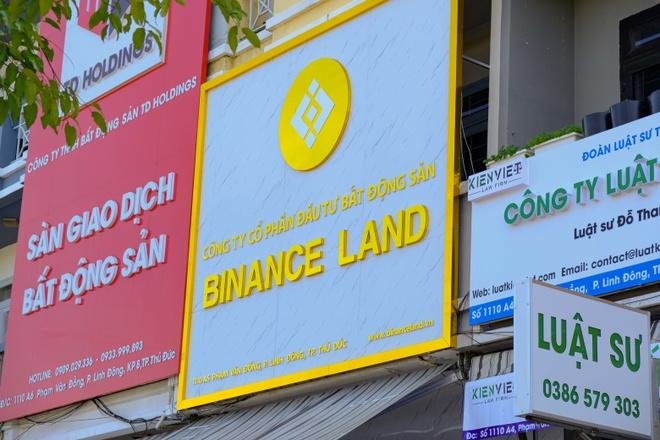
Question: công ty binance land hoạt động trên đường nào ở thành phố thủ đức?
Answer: đường phạm văn đồng